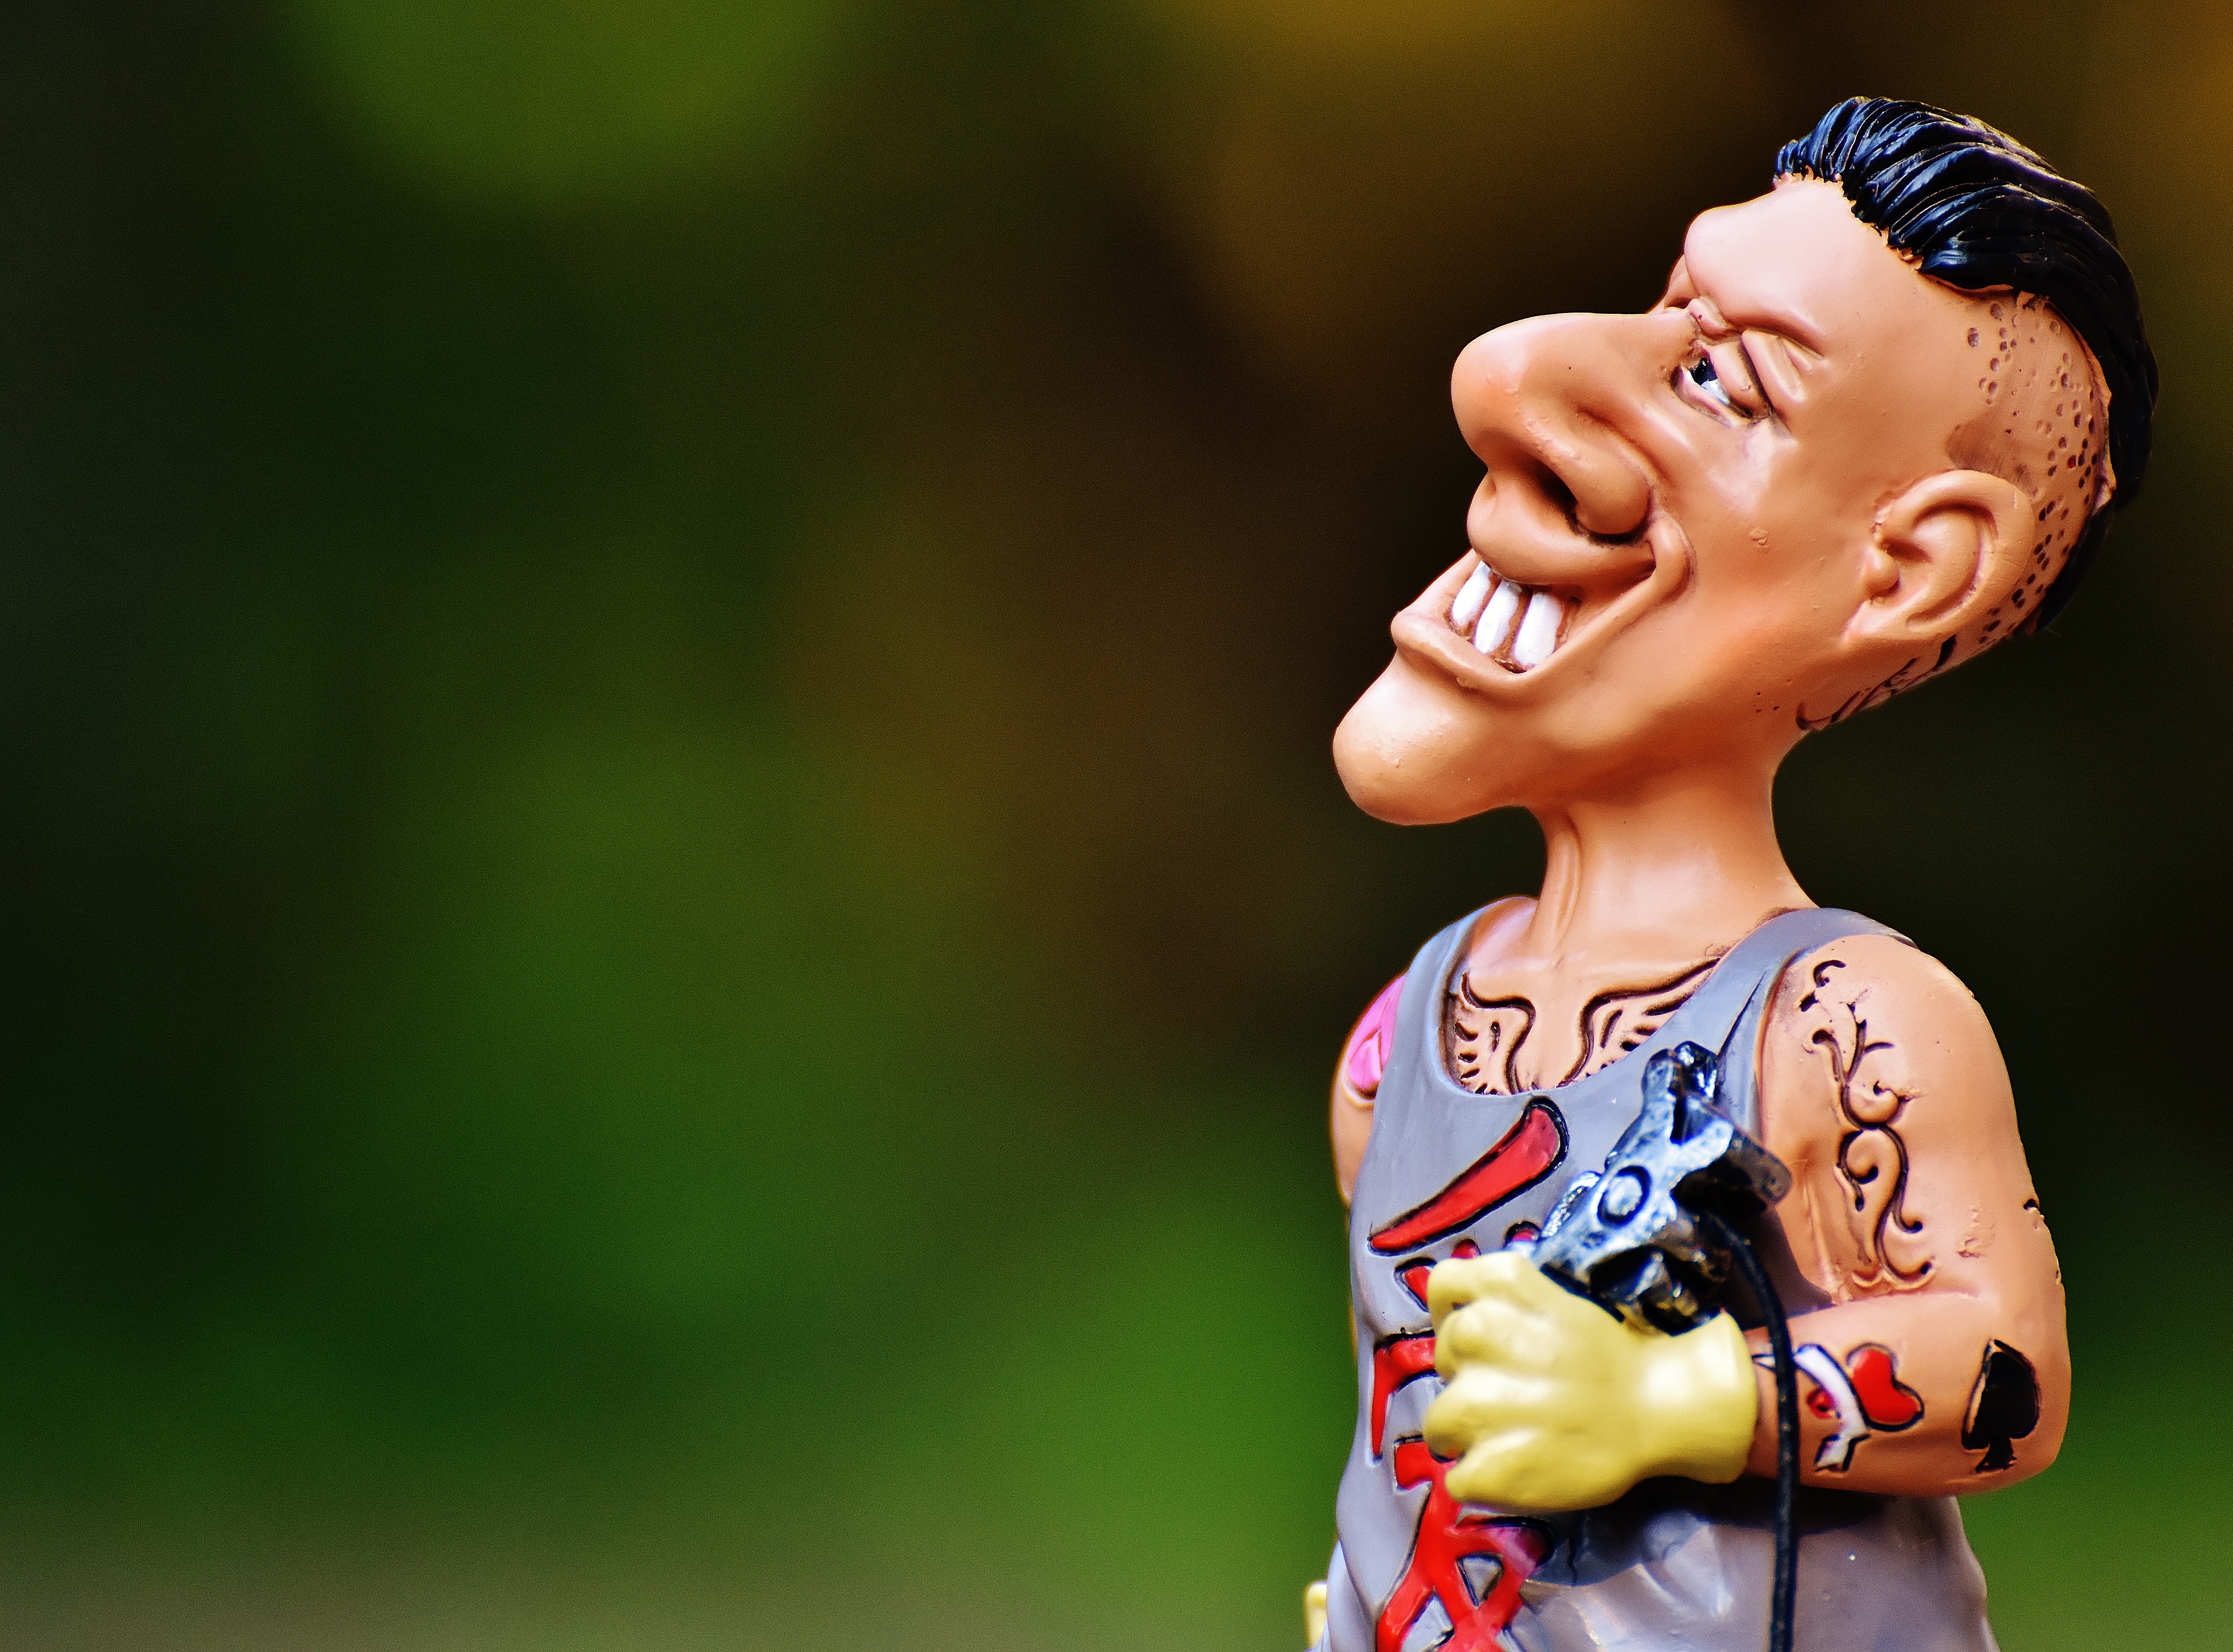
man, photography, decoration, tattoo, fig, deco, sports, funny, football player, tattoo artist